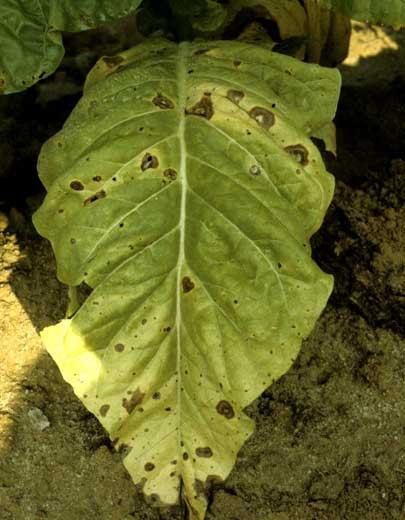
Plant: Tobacco
Disease: tobacco brown spot